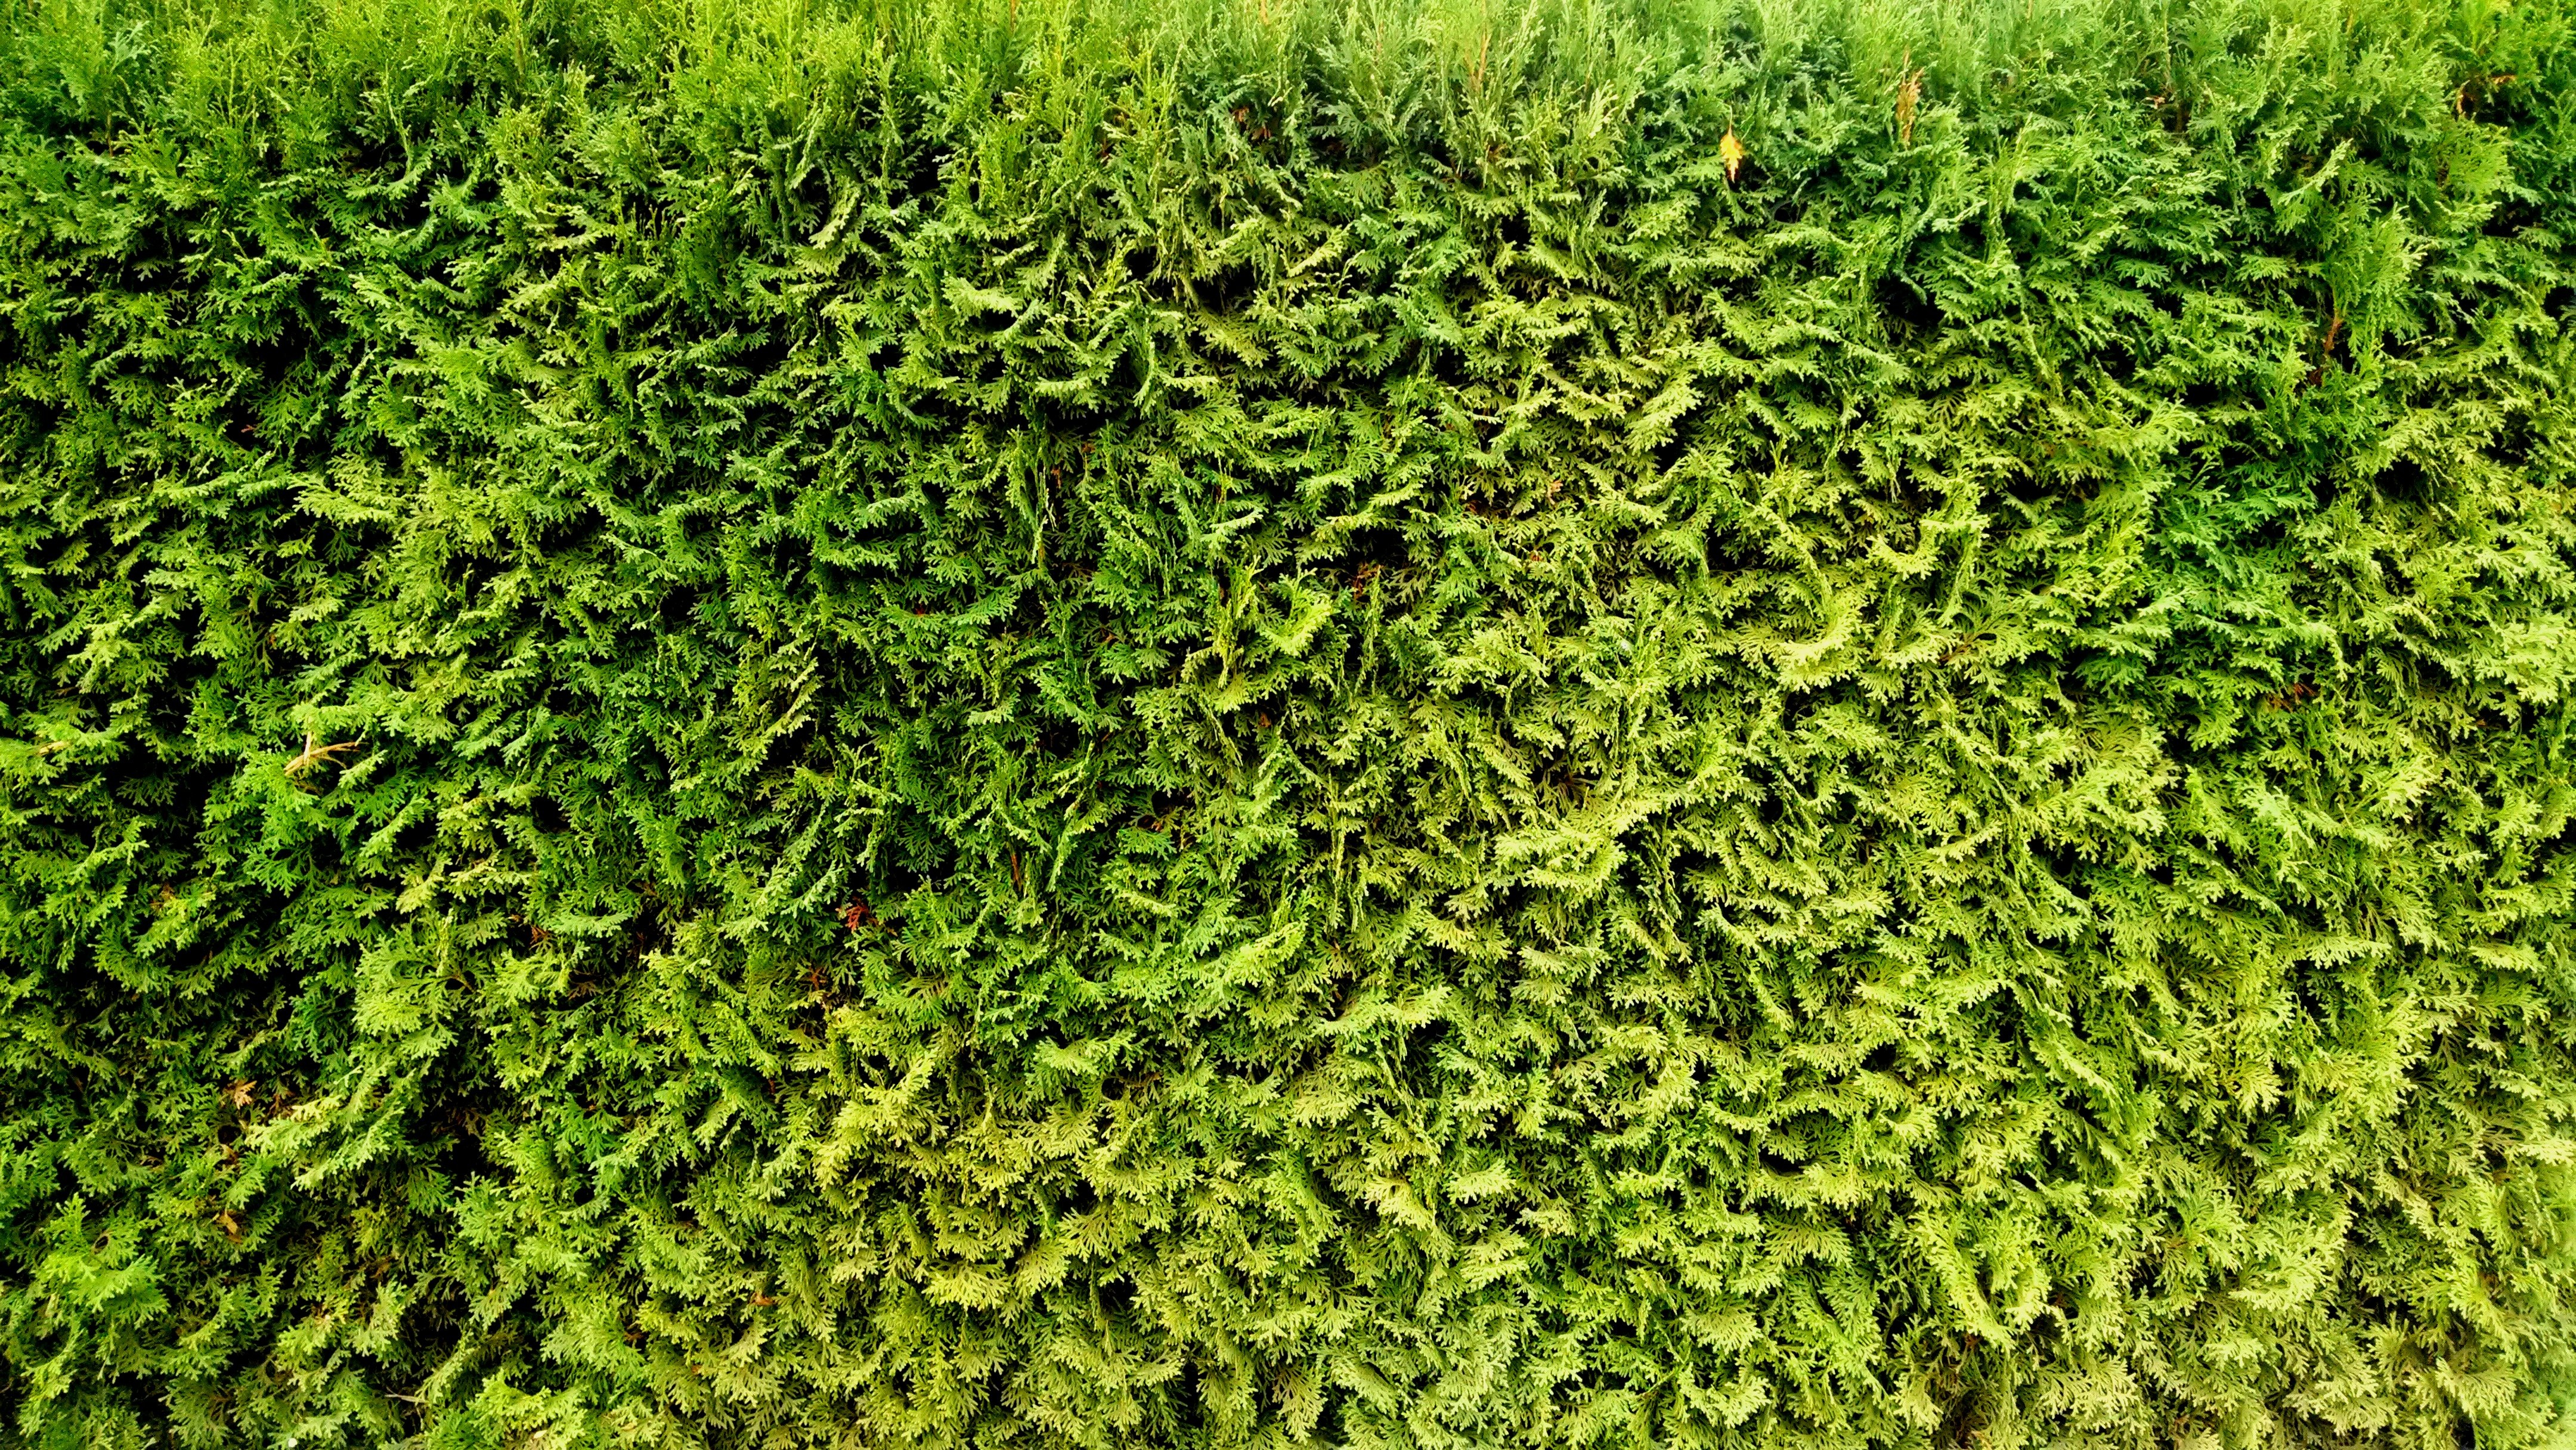
landscape, tree, nature, grass, outdoor, branch, growth, plant, lawn, texture, leaf, flower, moss, foliage, green, lush, natural, evergreen, vegetation, juniper, shrub, groundcover, plantation, hedge, flowering plant, woody plant, land plant